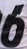
Number: 6